Aulus Atilius Caiatinus

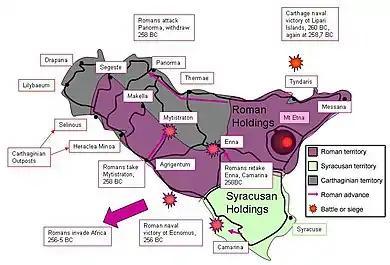
Military operations in Sicily, 260–256 BC

Atilius was one of the two Roman consuls of 258 BC, alongside Gaius Sulpicius Paterculus. At the start of the campaigning season he was sent to Sicily to conduct the war against the Carthaginians there. Joining the previous year's consul, Gaius Aquillius Florus, he first went to Panormus to draw out some Punic troops who had been wintering there. When this failed, he moved on to Hippana and promptly took it by storm. Atilius afterward resumed the siege of Mytistraton, which Florus had tried to take without success the previous year, and obtained its surrender after the Carthaginian garrison withdrew during the night. The city was plundered and burnt to the ground, its inhabitants slaughtered or enslaved.